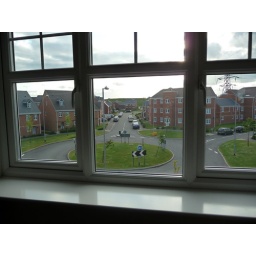
The view from my bedroom window on a rather cloudy day in Nuneaton